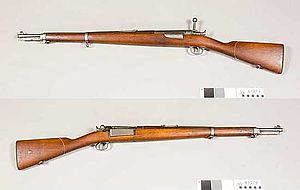
Gevær M. 1889
M.1889 Krag-Jørgensen karabin
Gevær M. 1889 var den danske hærs primære infanterivåben fra 1889 til 1950. Geværet var en repeterriffel kaliber 8 mm og med magasin til 5 patroner. Geværet var opbygget på grundlag af det norske Krag-Jørgensen system. Det blev i Danmark fremstillet af Geværfabrikken Kjøbenhavn indtil 1910 og derefter af Hærens Tøjhus indtil 1923. Geværet var indtil 2. Verdenskrig teknisk på højde med de fleste andre geværer, der var i brug i Europa. Det var karakteriseret ved sin store længde på 133 cm, som medførte, at det havde en stor træfsikkerhed, også på større afstande, men som samtidig betød, at det var forholdsvis tungt og mindre håndterligt. Der blev bygget flere korte karabin-versioner af geværet, ligesom en del af de lange geværer i 1930´erne blev ombygget til karabiner. Det lange gevær blev fremstillet i alt i godt 120.000 eksemplarer. I løbet af den tyske besættelse af Danmark overtog Wehrmacht hele beholdningen af danske håndvåben. I de første år efter besættelsen benyttede den danske hær hovedsagelig britiske og svenske håndvåben, men den egentlige afløser for Gevær M. 1889 blev fra 1950 Garand-geværet, der kom til Danmark som en del af Marshall-hjælpen.